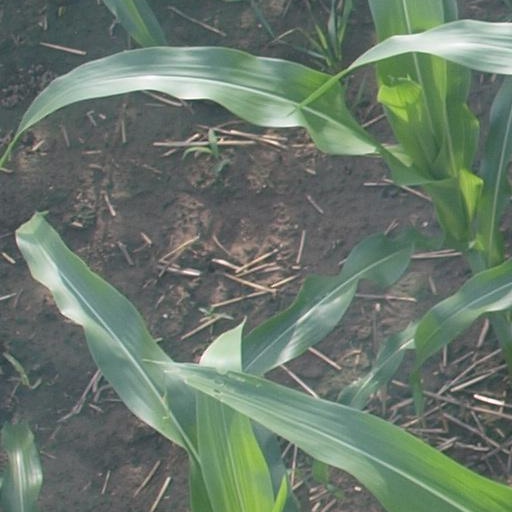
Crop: maize; corn